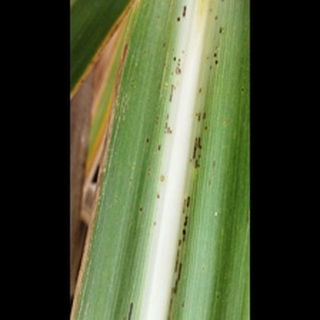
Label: sugarcane_rust